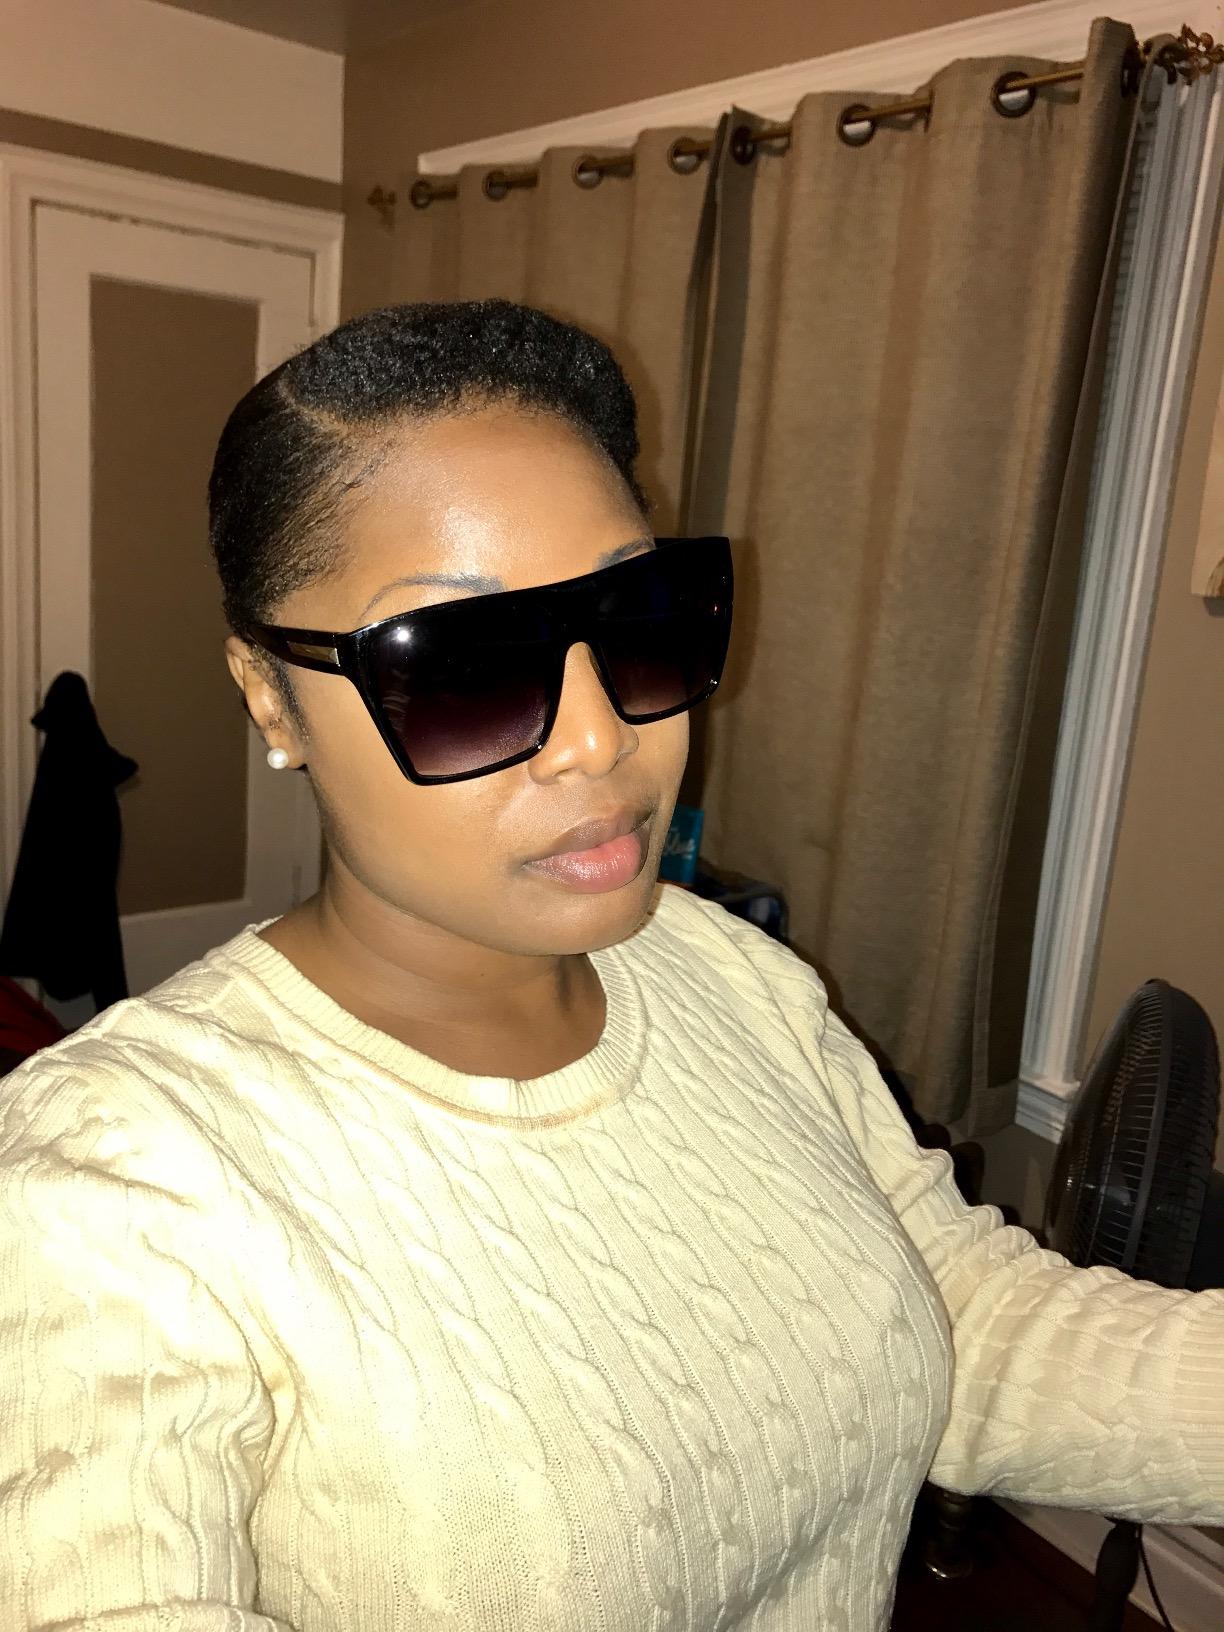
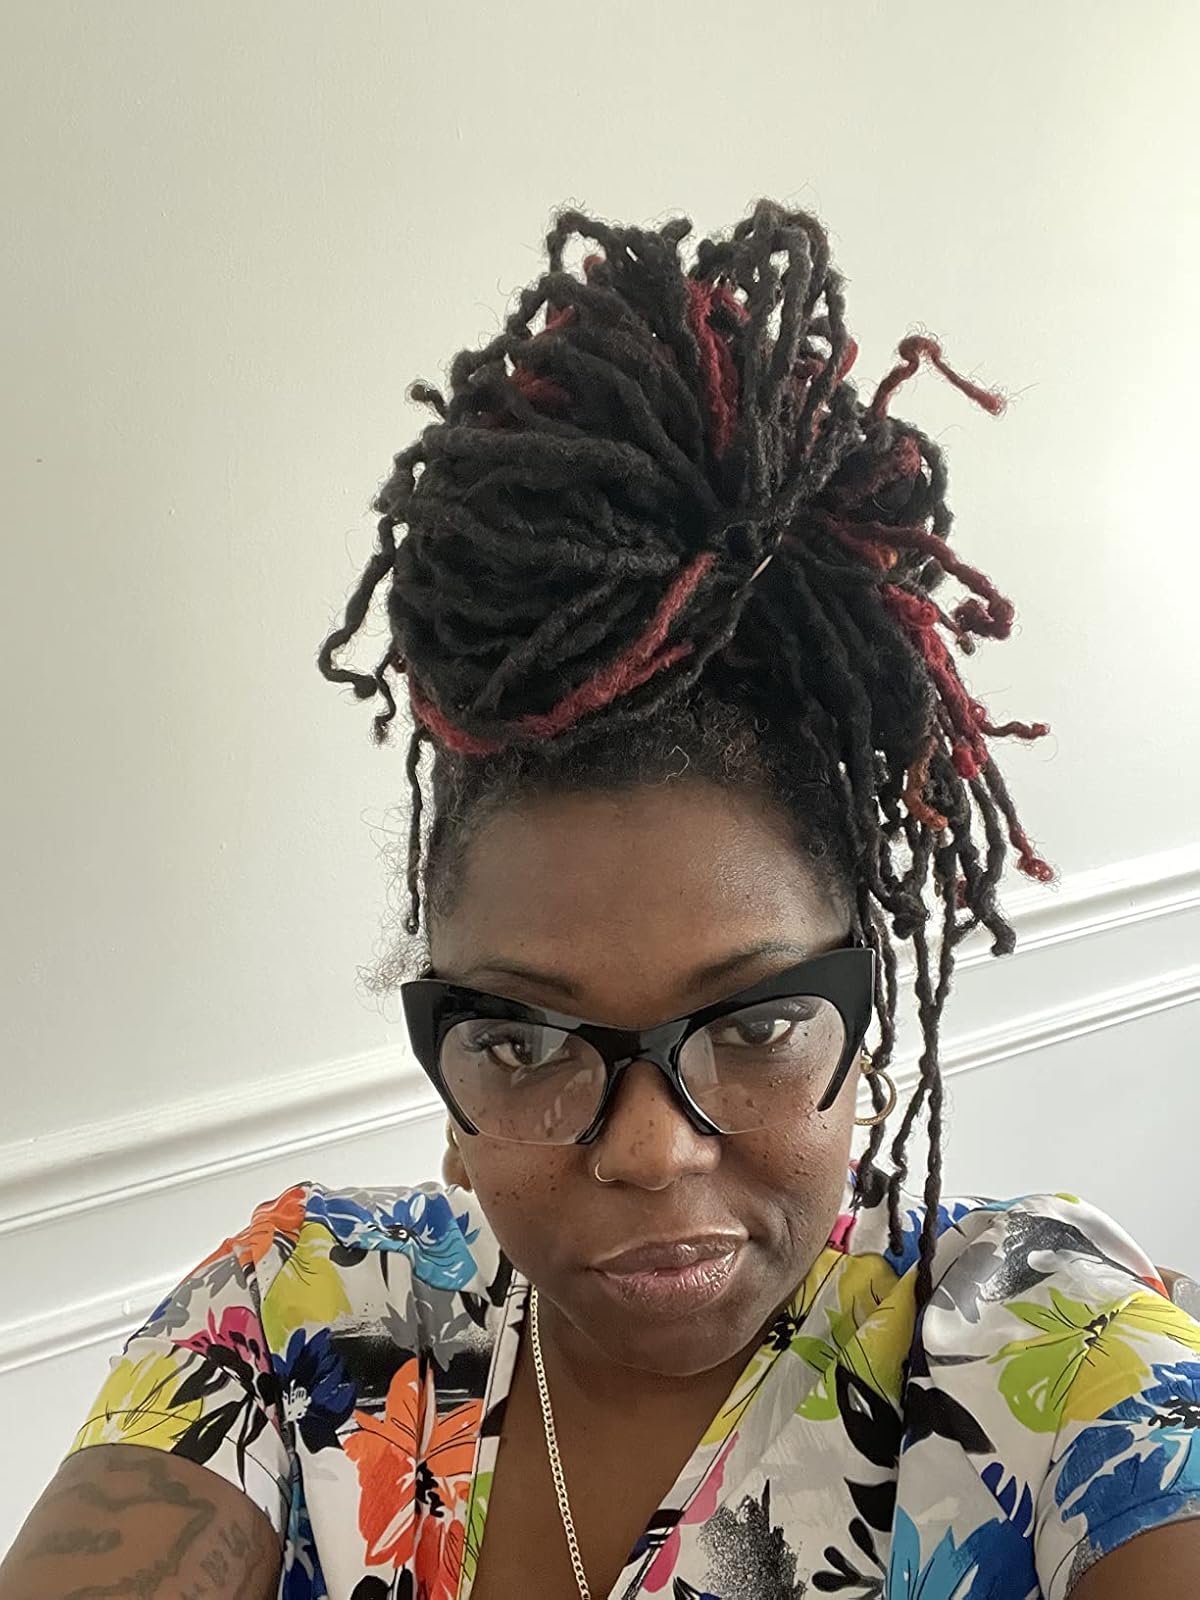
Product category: accessories_sunglasses
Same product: no